Cricket in Western Australia

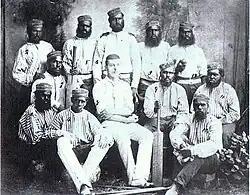
The New Norcia Cricket Team, early 1880s, captained by Henry Lefroy who would later become the 11th Premier of Western Australia

In 1879, a team from the Benedictine mission at New Norcia, organised by Henry Lefroy and the abbot Rosendo Salvado and mainly consisting of Aboriginals, was formed. The team played matches against teams from nearby Northam and York, and also "toured" Perth and Fremantle, winning most of their matches. Later the same year, the Metropolitan Cricket Club, formed from the amalgamation of the Perth and Perth Union Cricket Clubs, travelled to New Norcia, winning a match against the team by a narrow margin.